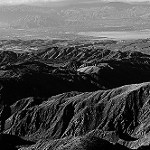
Label: B & W